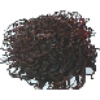
Label: Rambutan 1